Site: brandenburg
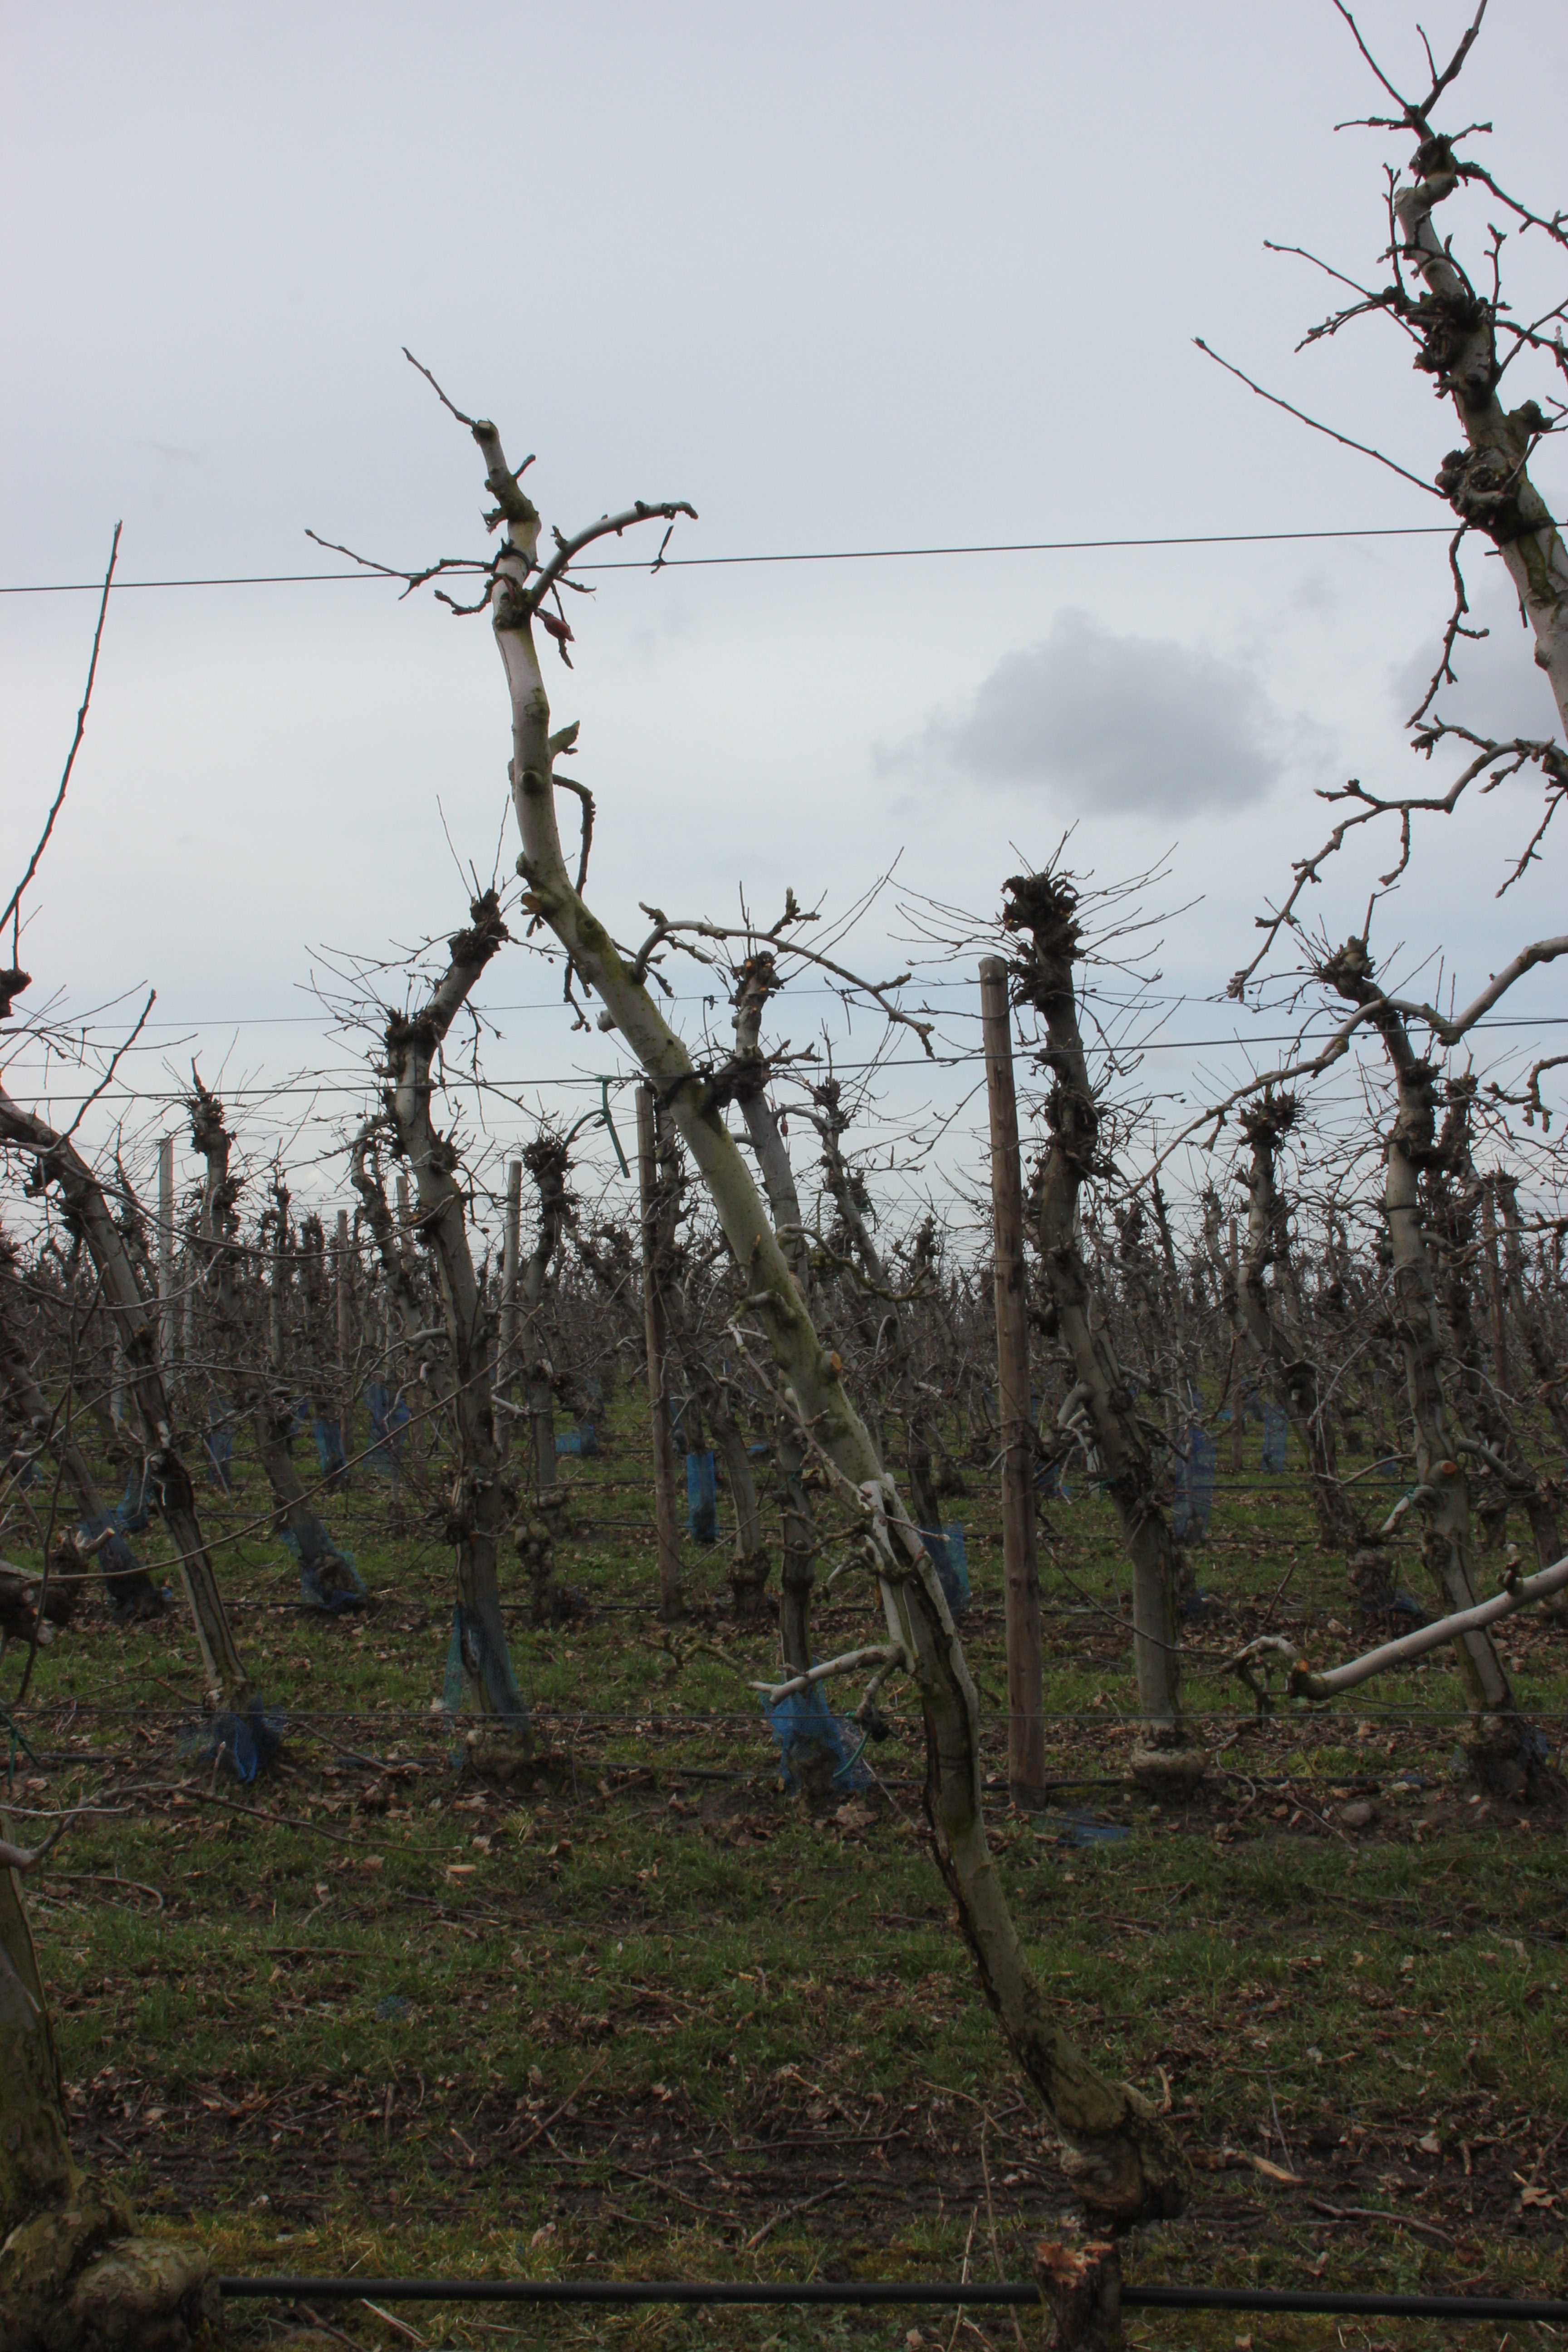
Growth stage (BBCH 01): Bud development